1920 United States presidential election in New York

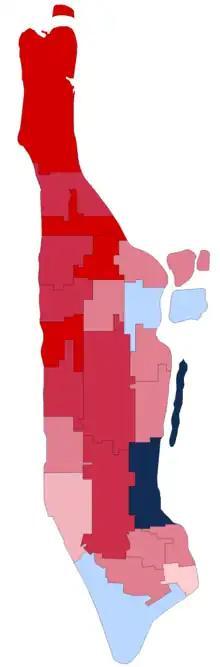
Results by Manhattan assembly district. Colors are as above with the following additions:

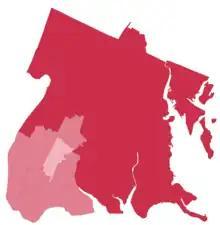
Results by Bronx assembly district.

Harding swept every county in the state of New York, winning every upstate county as well as winning all five boroughs of New York City and Long Island. All but five of New York State's 62 counties went Republican with more than 60% of the vote.